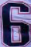
Number: 6